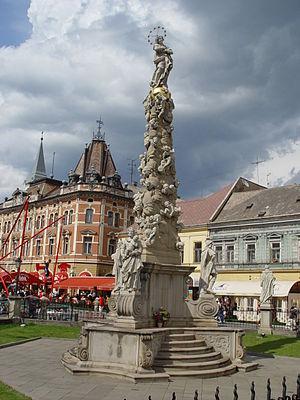
La rue Hlavná est la rue principale de la Vieille ville de Košice. C'est une des 821 rues de la ville. Le code postal est 040 01.